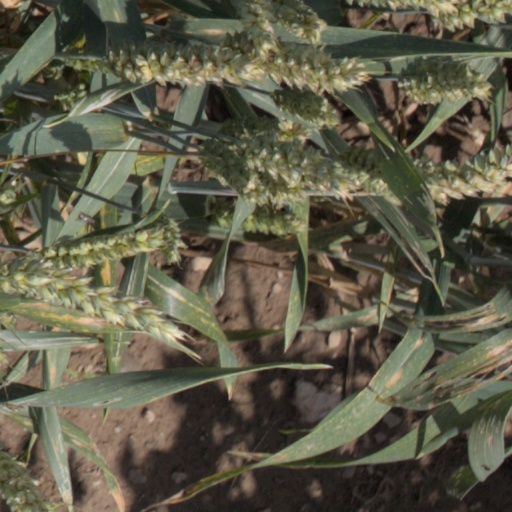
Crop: wheat